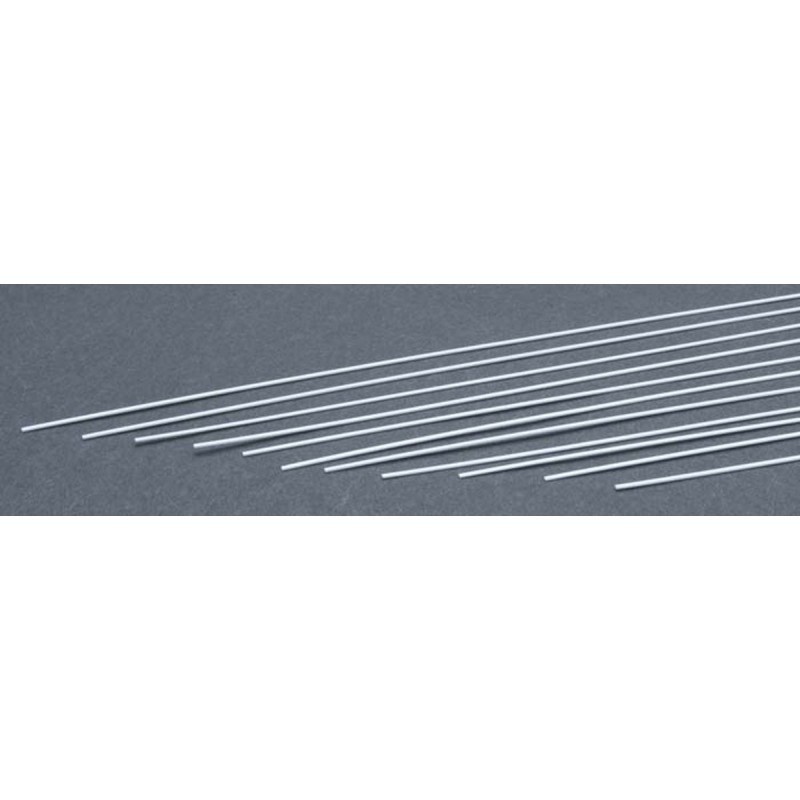
EVG122 .020 x .040 STRIPS 10/pk
Brand: Evergreen
.020" X .040" X 14" / .50mm X 1.0mm X 35cm
Category: Arts & Entertainment > Hobbies & Creative Arts > Arts & Crafts > Art & Crafting Materials > Crafting Wire